HMS Spenser

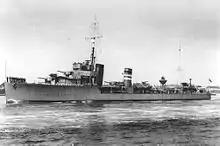
Sister ship

The ships had a length of overall, at the waterline and between perpendiculars, with a beam of and a draught of . Design displacement was normal and full load. The ship's machinery consisted of four Yarrow boilers that fed steam at to two sets of Brown-Curtis single-reduction geared-steam turbines, rated at . This gave a design speed of light, which corresponded to about at full load. During sea trials, "Spenser" recorded a speed of . Up to 500 tons of oil fuel could be carried, giving a range of at .